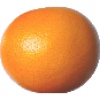
Label: pink_grapefruit